Sinodendron cylindricum

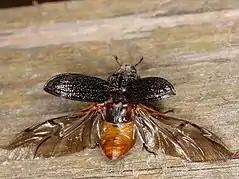
Taking off

"S. cylindricum" larvae feed on rotting wood, whereas the adults feed on tree sap.